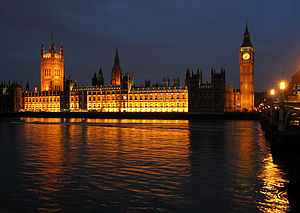
Verdensby
London
En verdensby er en almindelig betegnelse for en by, der spiller en afgørende rolle i verden, hvad angår kultur og økonomi.